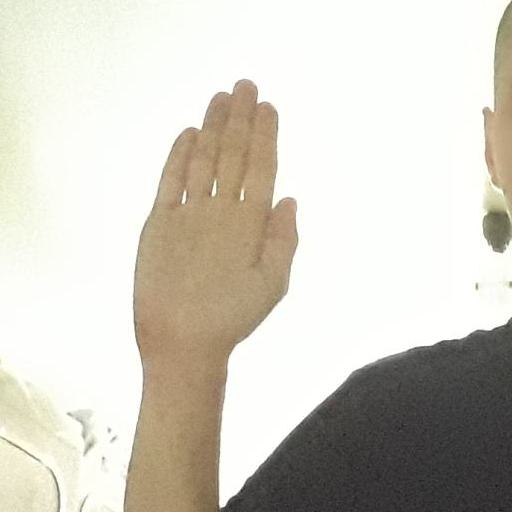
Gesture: stop